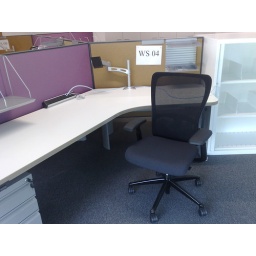
My desk & chair in SX1